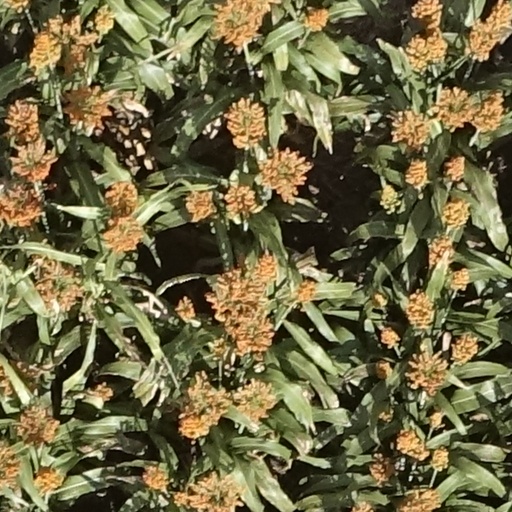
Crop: sorghum